1958 Philadelphia Eagles season

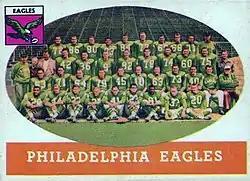
The Eagles team of 1958

The Philadelphia Eagles season was the franchise's 26th season in the National Football League (NFL). They failed to improve on their previous output of 4–8, winning only two games. The team failed to qualify for the playoffs for the ninth consecutive season. In the offseason, Vince Lombardi was offered the Eagles head coaching position but he refused it. He opted to stay as the Offensive Coordinator of the New York Giants.